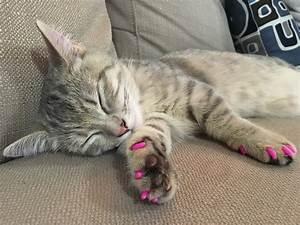
cat